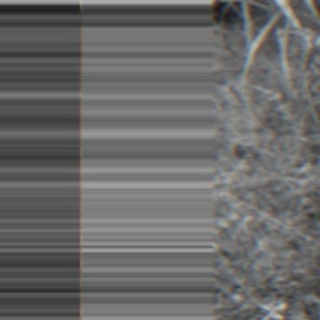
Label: sugarcane_bacterial_blight